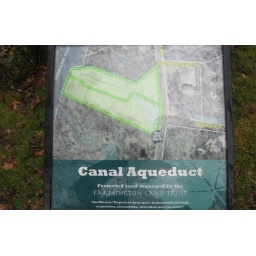
The Farmington Canal Aqueduct was basically a water filled bridge that carried the canal over the Farmington River.